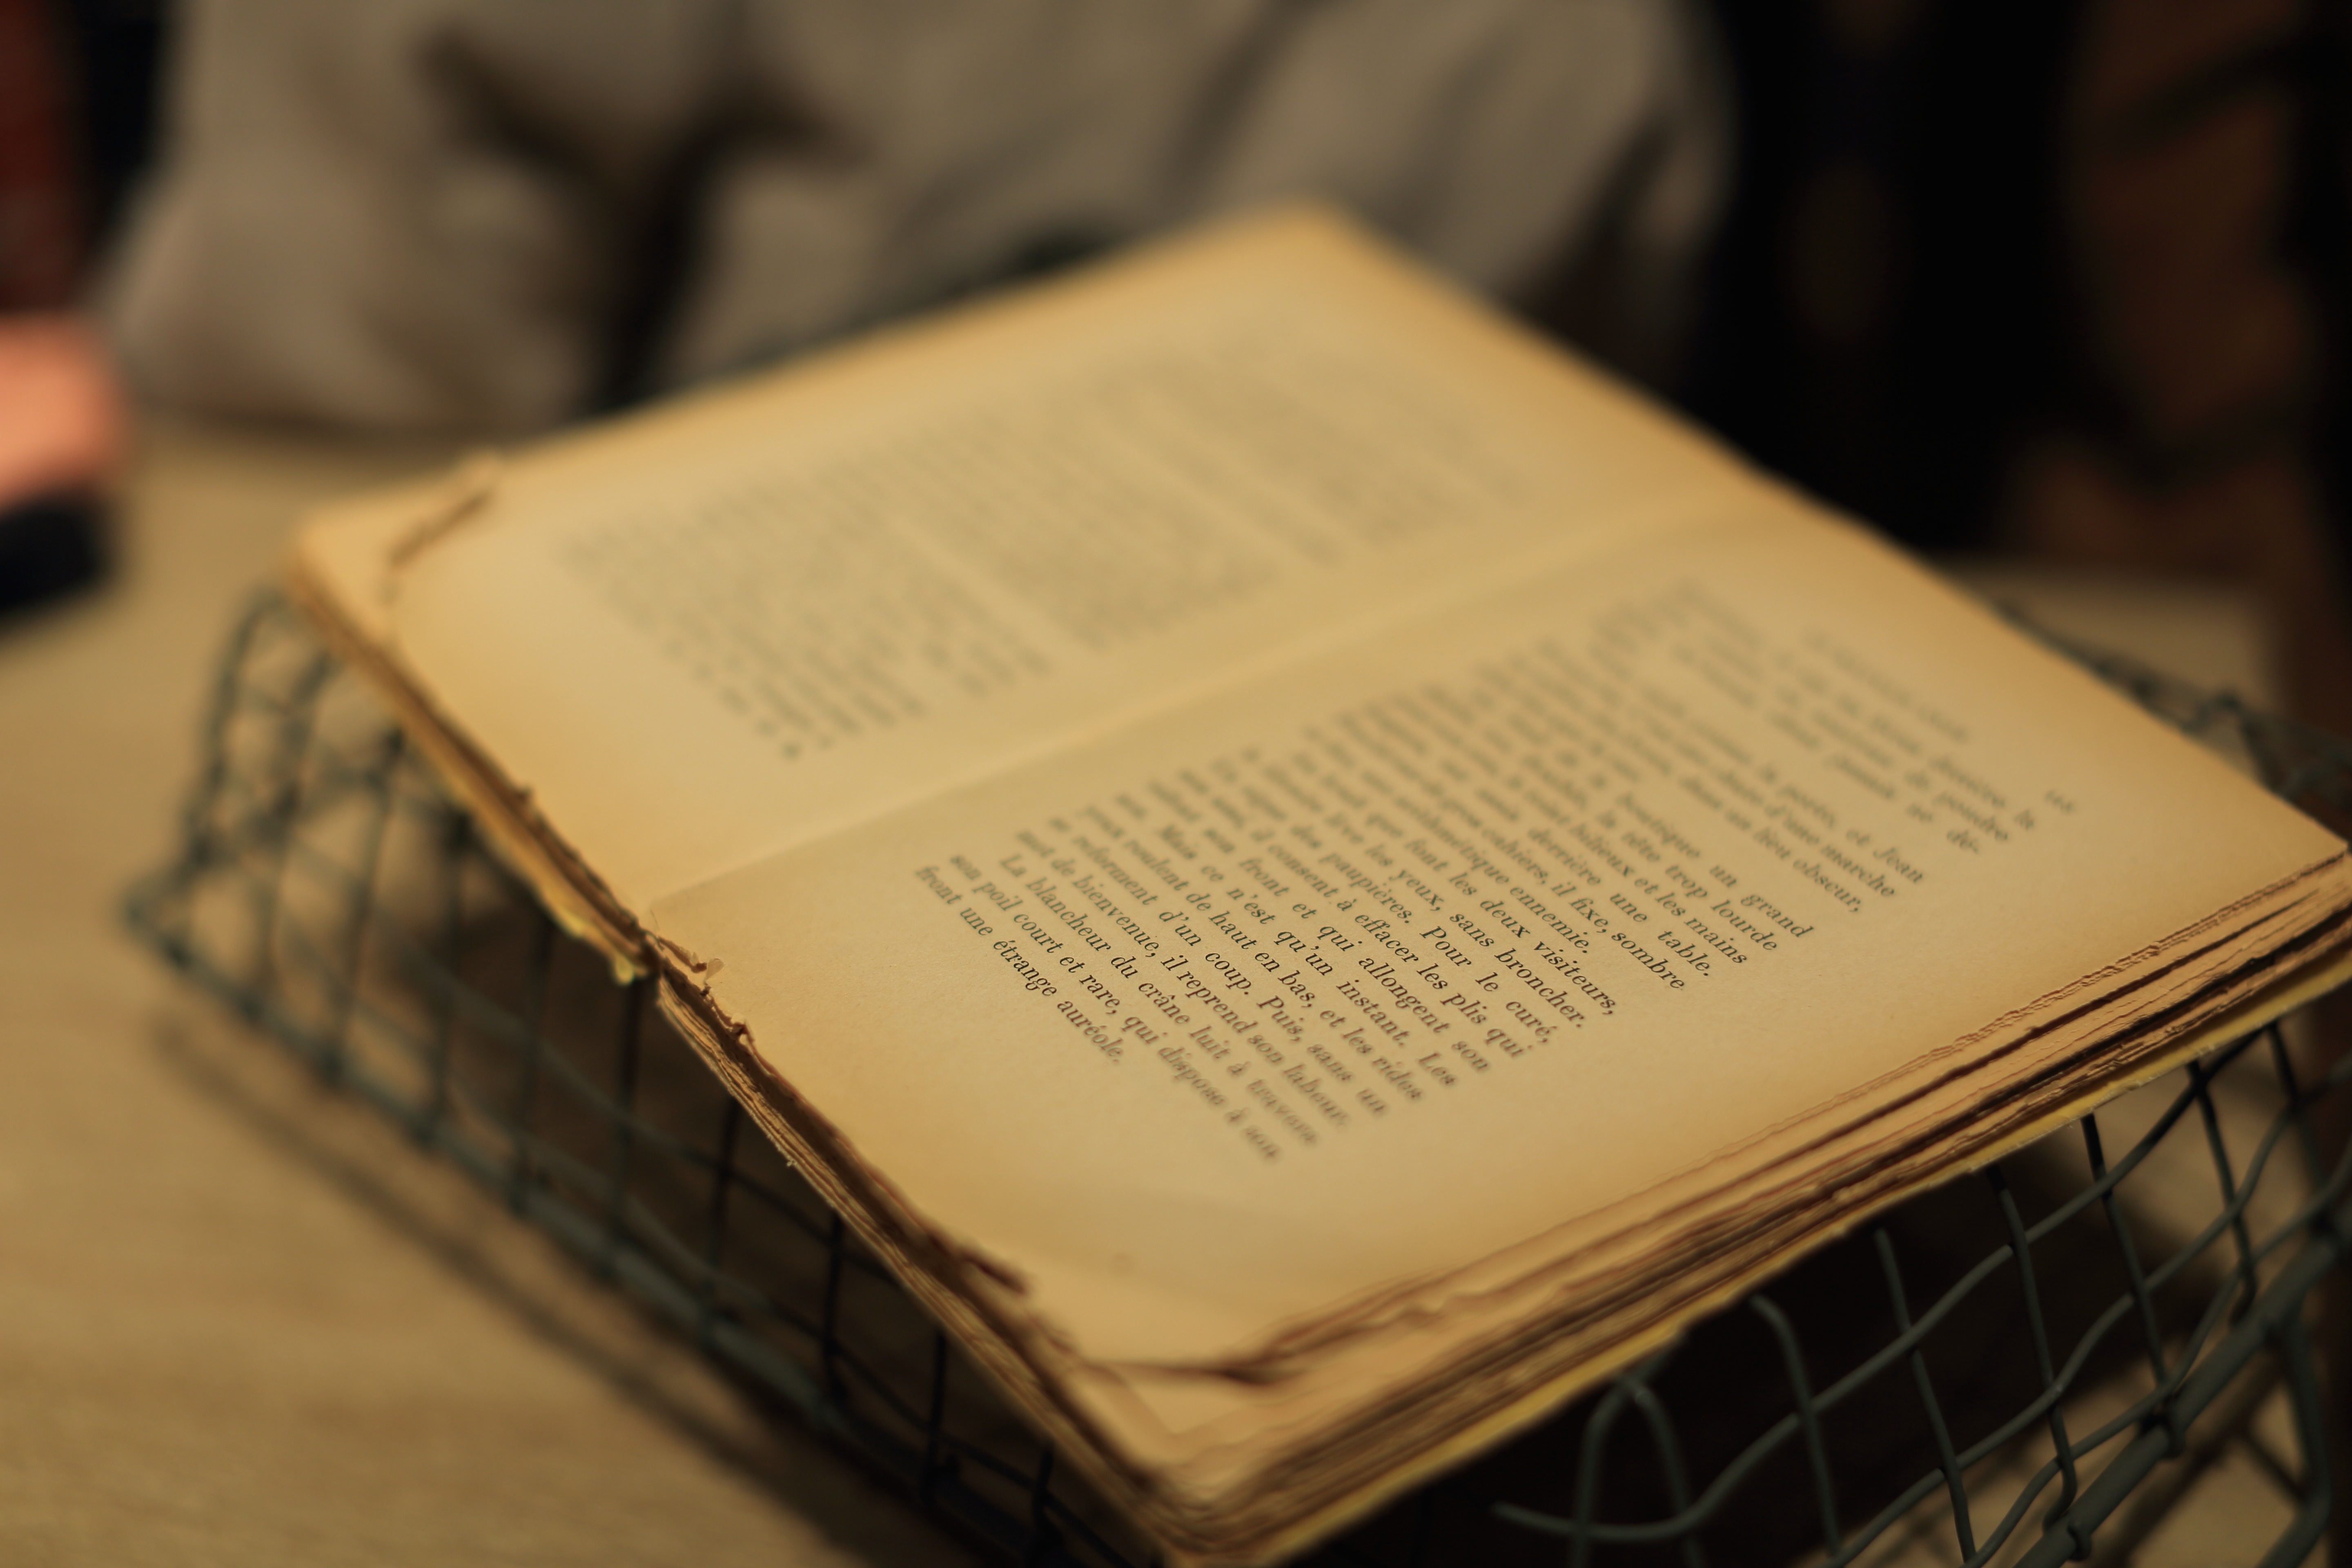
writing, book, wood, art